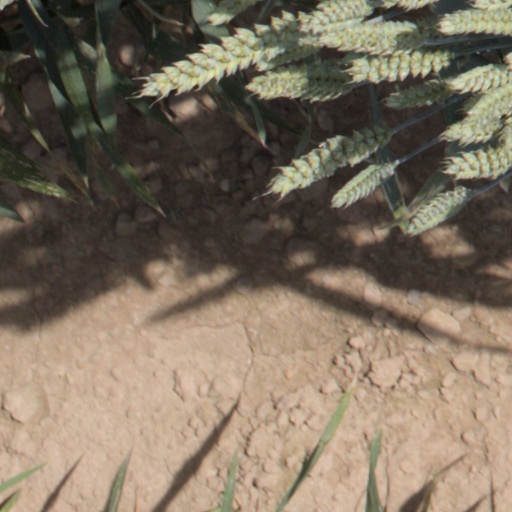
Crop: wheat